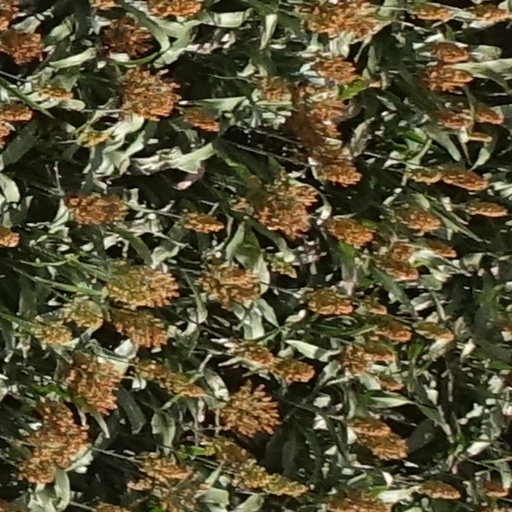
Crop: sorghum